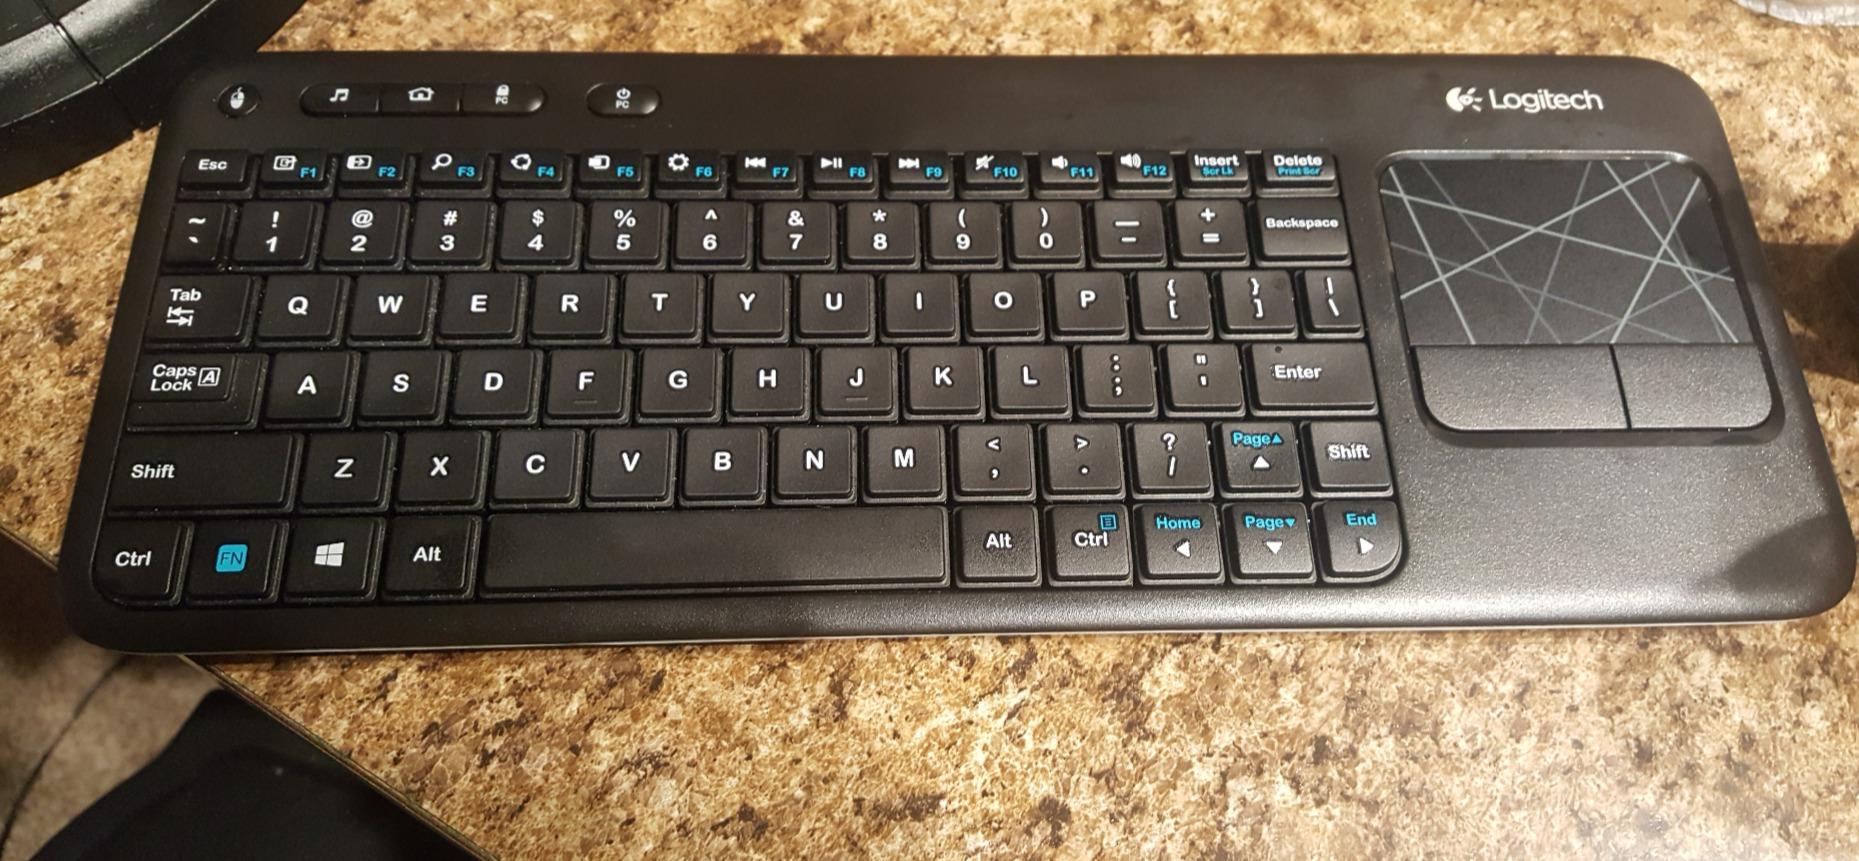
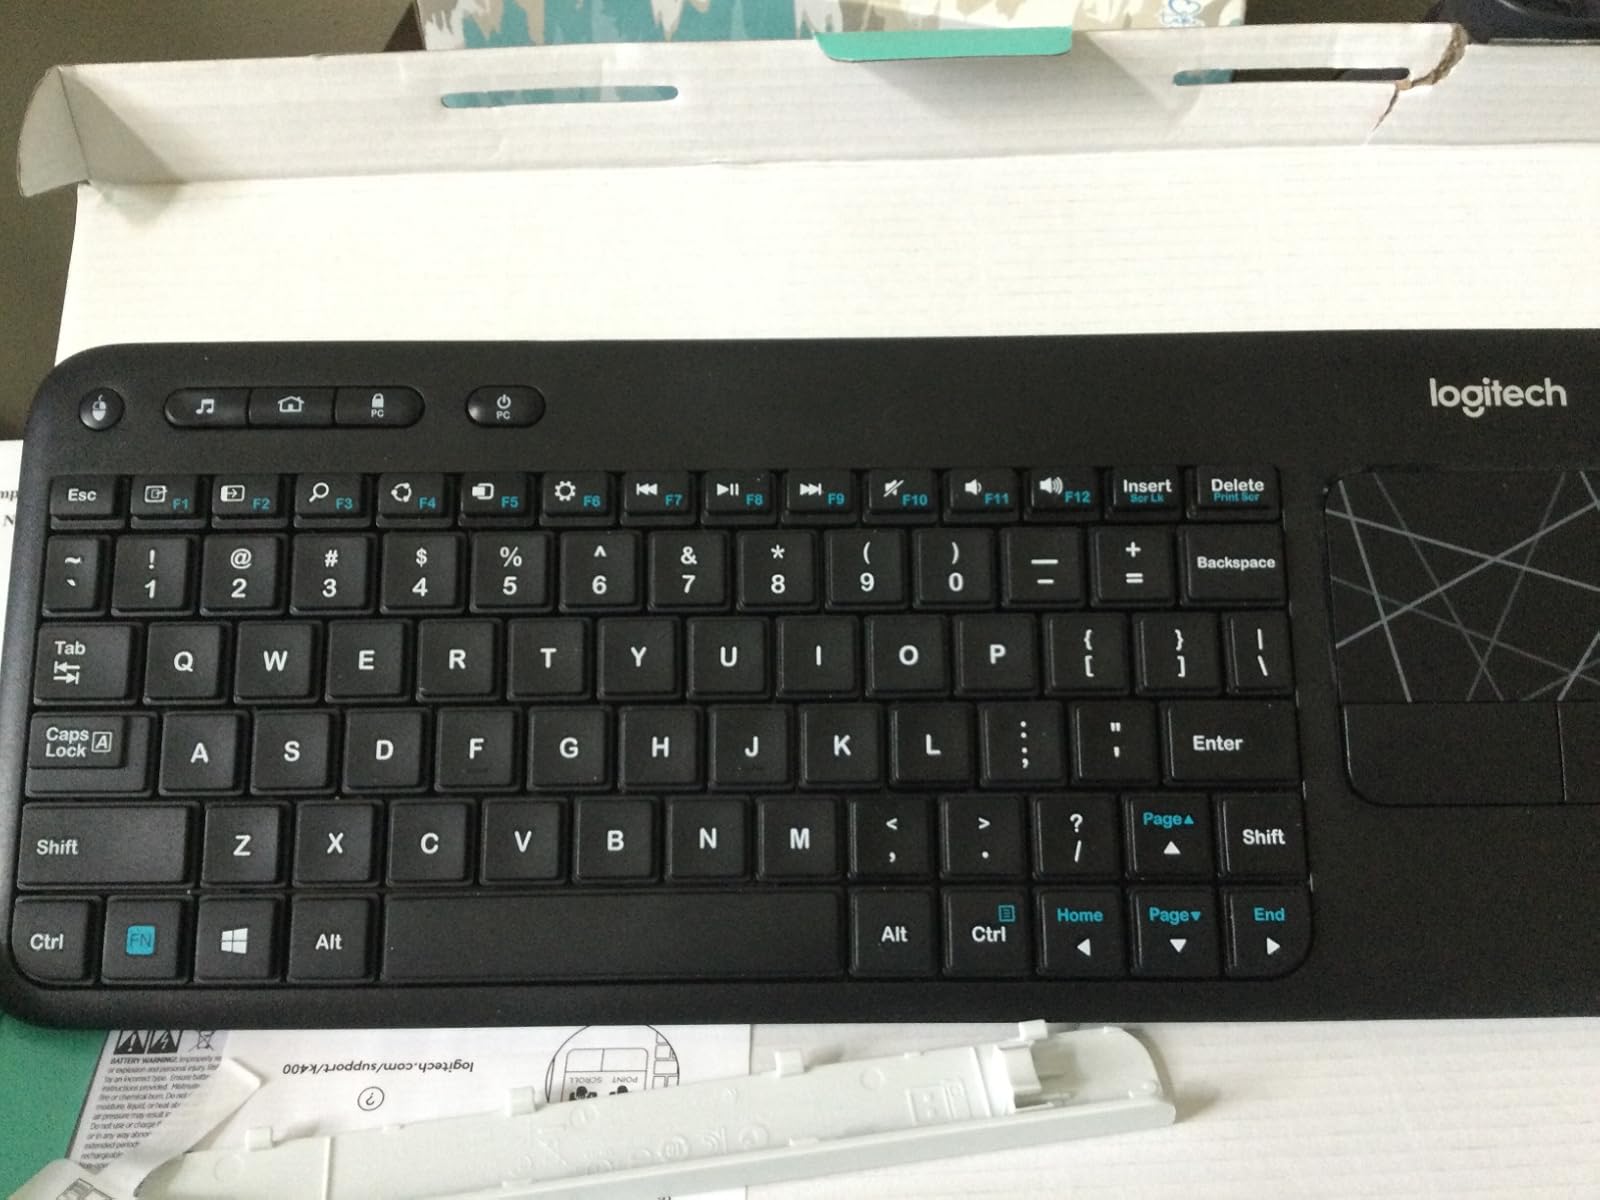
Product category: keyboard
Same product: yes